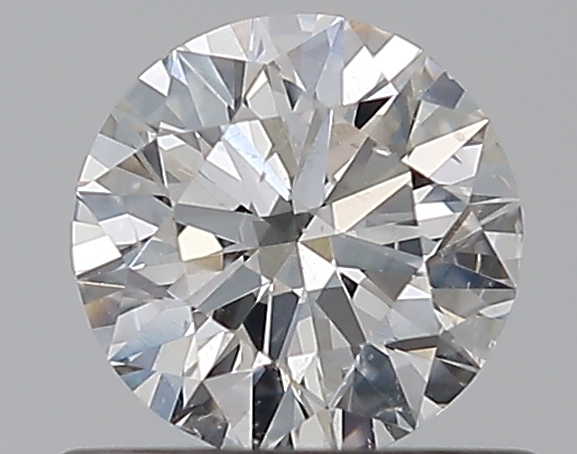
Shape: round
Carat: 0.5
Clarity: SI1
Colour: G
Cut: EX
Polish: EX
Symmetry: EX
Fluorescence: N
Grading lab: GIA
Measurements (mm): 5.06 x 5.09 x 3.14